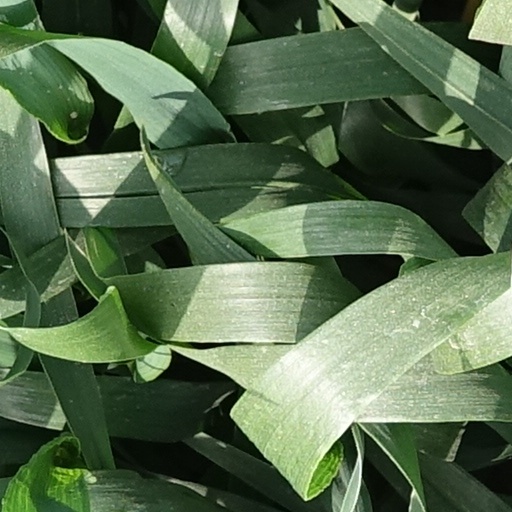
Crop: wheat